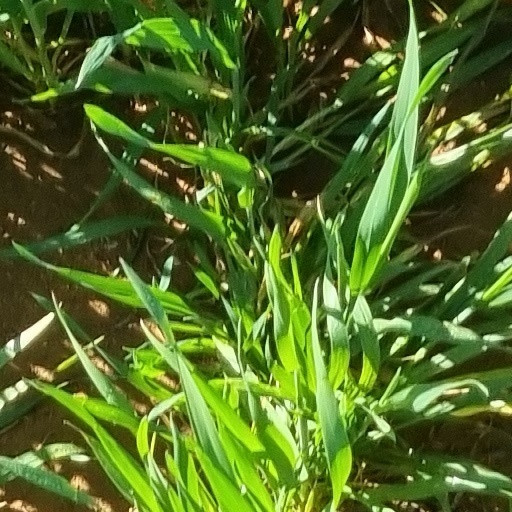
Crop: wheat